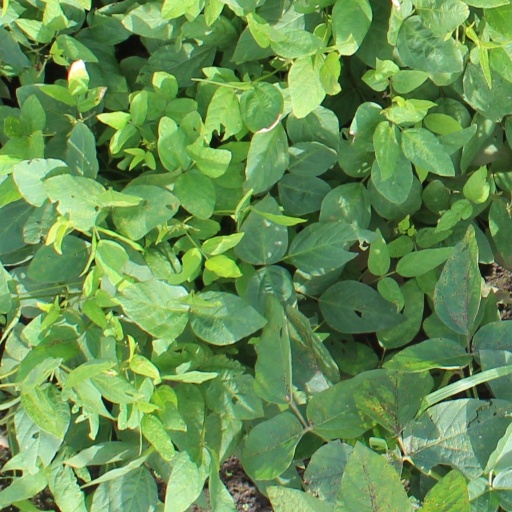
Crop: soybean